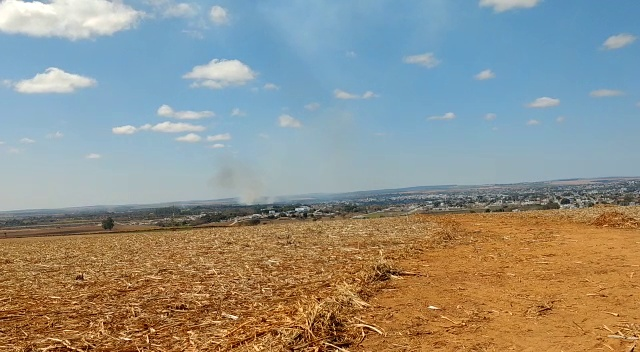
Fire: no
Smoke: yes